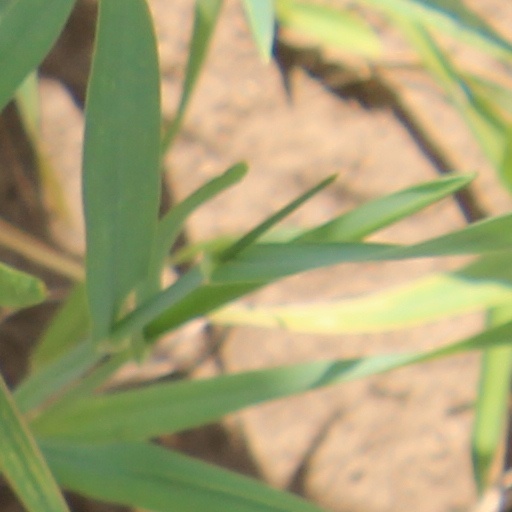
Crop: wheat